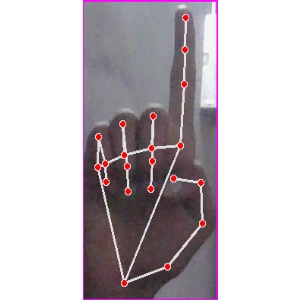
अक्षर: क